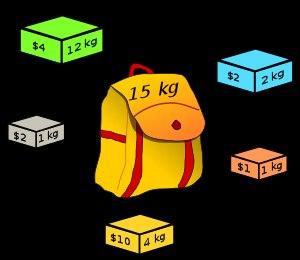
En algorithmique, le problème du sac à dos, noté également KP est un problème d'optimisation combinatoire.